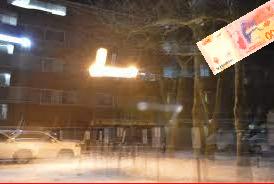
Denominación: 1000